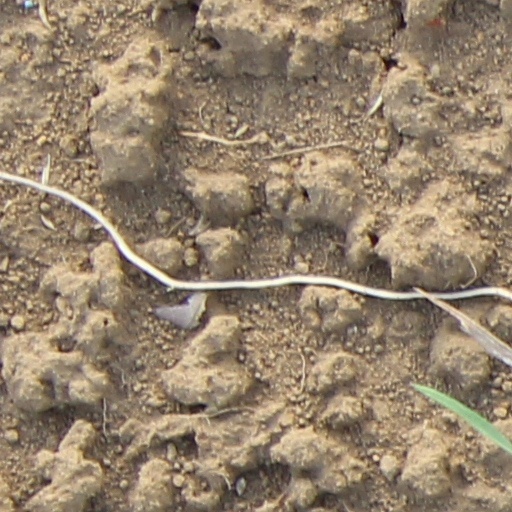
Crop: wheat